Michael Lachanodrakon

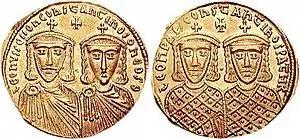
Gold coin of Emperor Leo IV the Khazar, also depicting his son and co-emperor Constantine VI, as well as the Isaurian dynasty's founders Leo III and Constantine V.

Lachanodrakon was also a capable general, winning fame for his campaigns against the Abbasids on the Byzantine Empire's eastern frontier. During the reign of Constantine V's son Leo IV he seems to have been the most prominent military commander, repeatedly leading expeditions comprising troops from several themes against the Arabs.